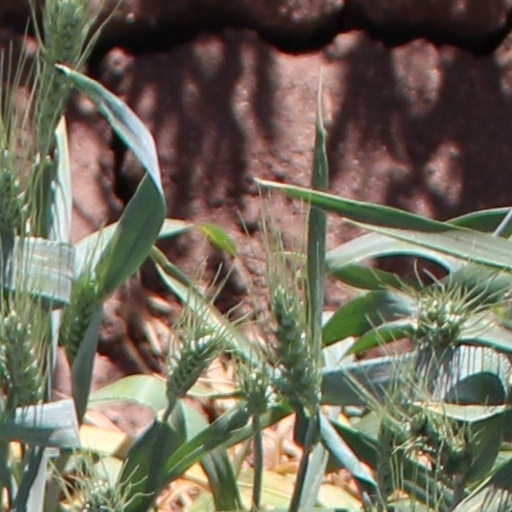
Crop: wheat